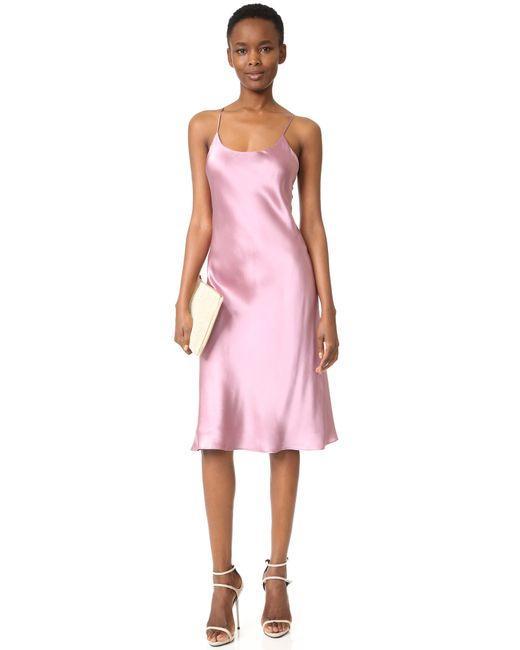
Rosa stylisches Partywear-Midikleid für Damen